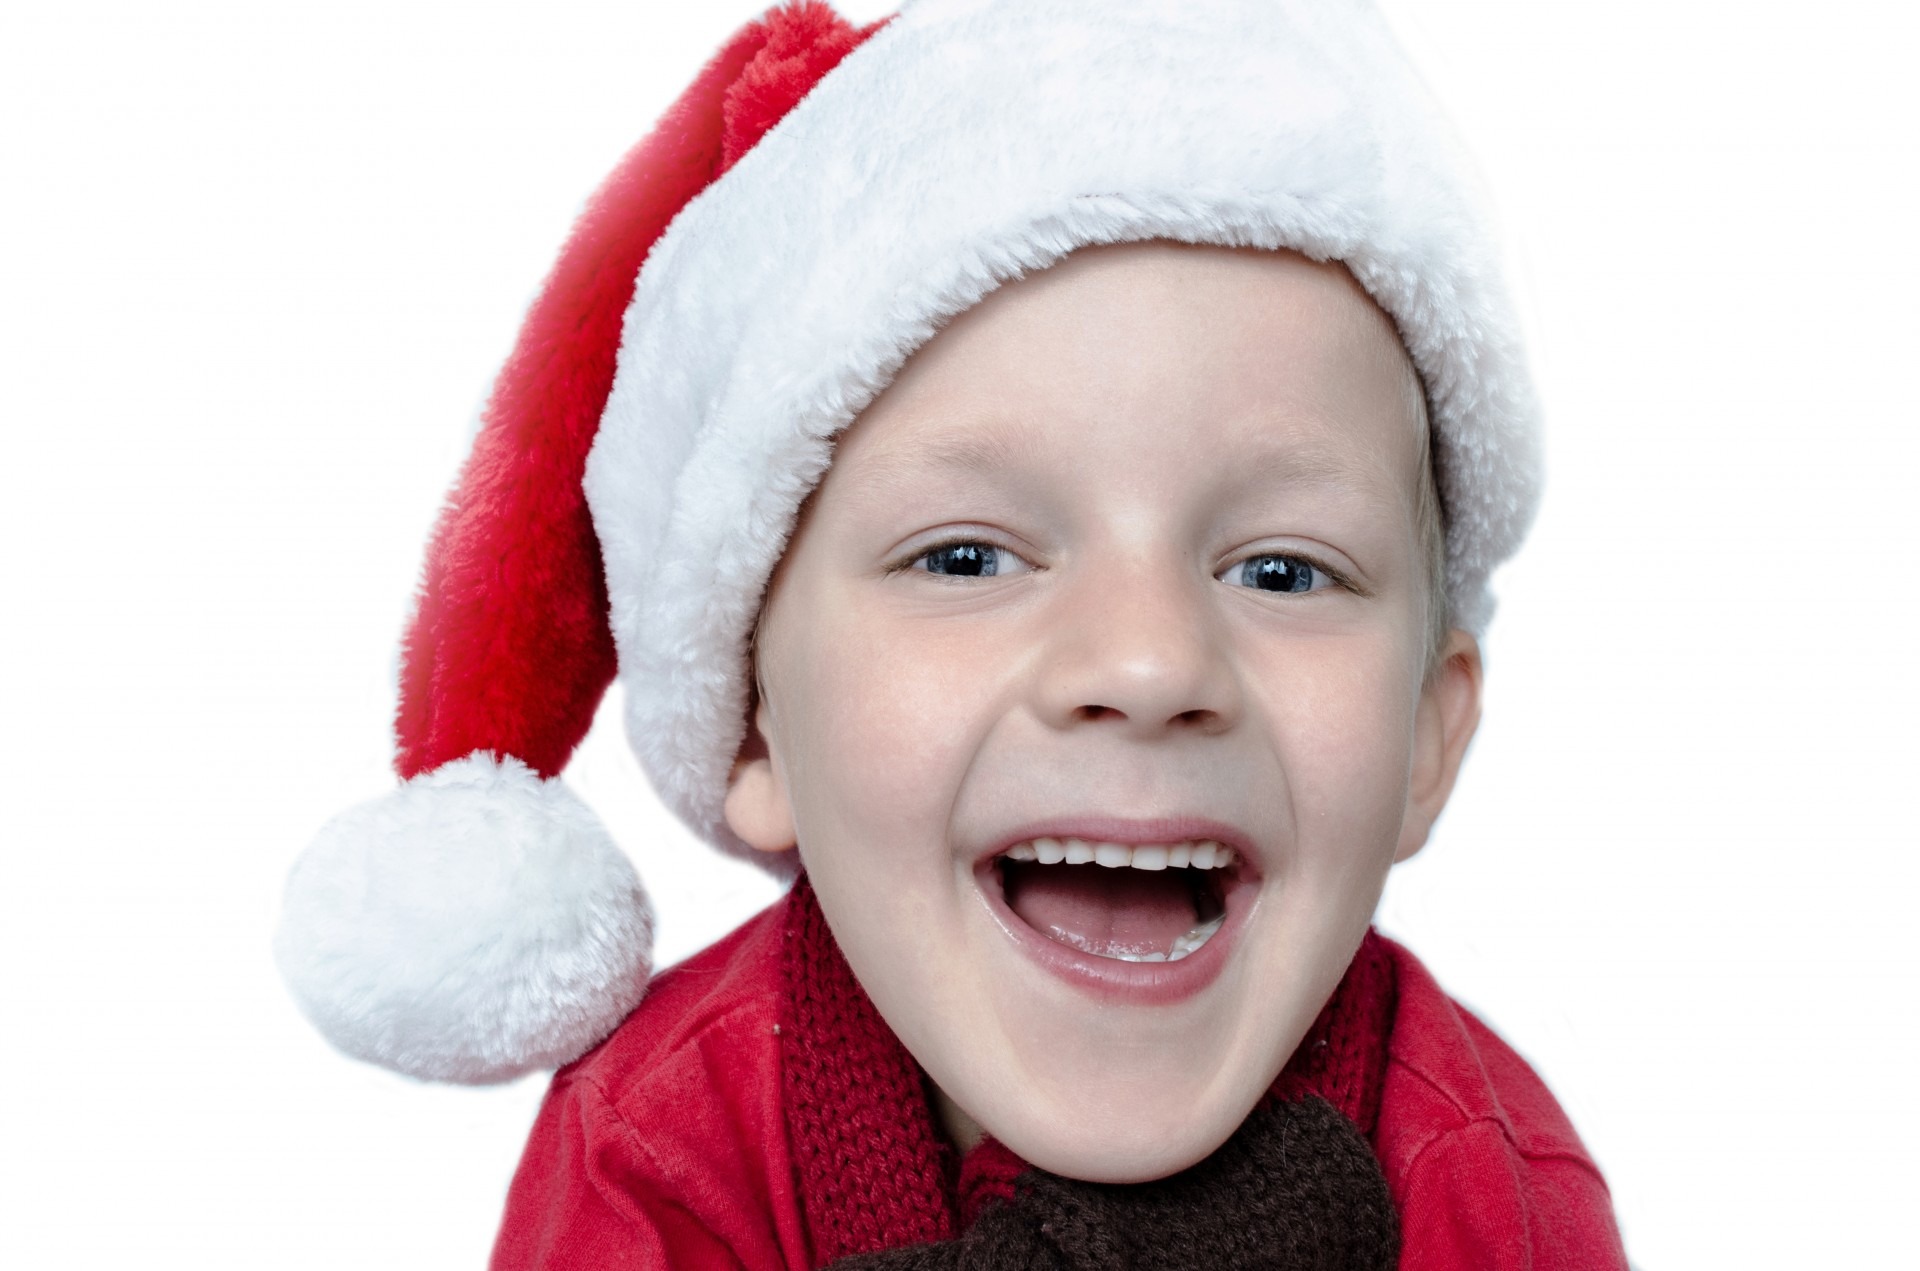
person, winter, people, boy, kid, decoration, red, holiday, child, christmas, facial expression, smile, mouth, face, nose, fun, background, infant, toddler, seasons, postcard, organ, december, xmas, emotion